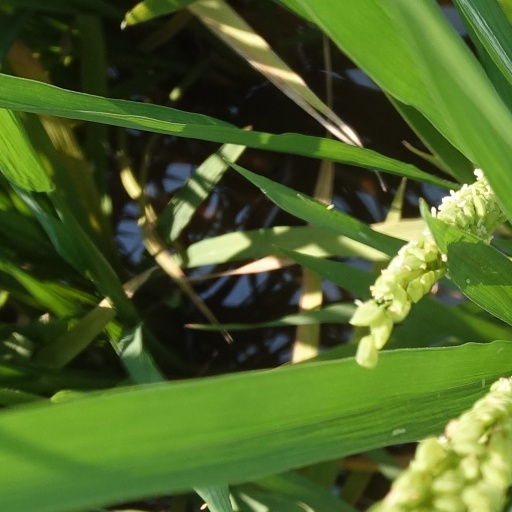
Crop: rice